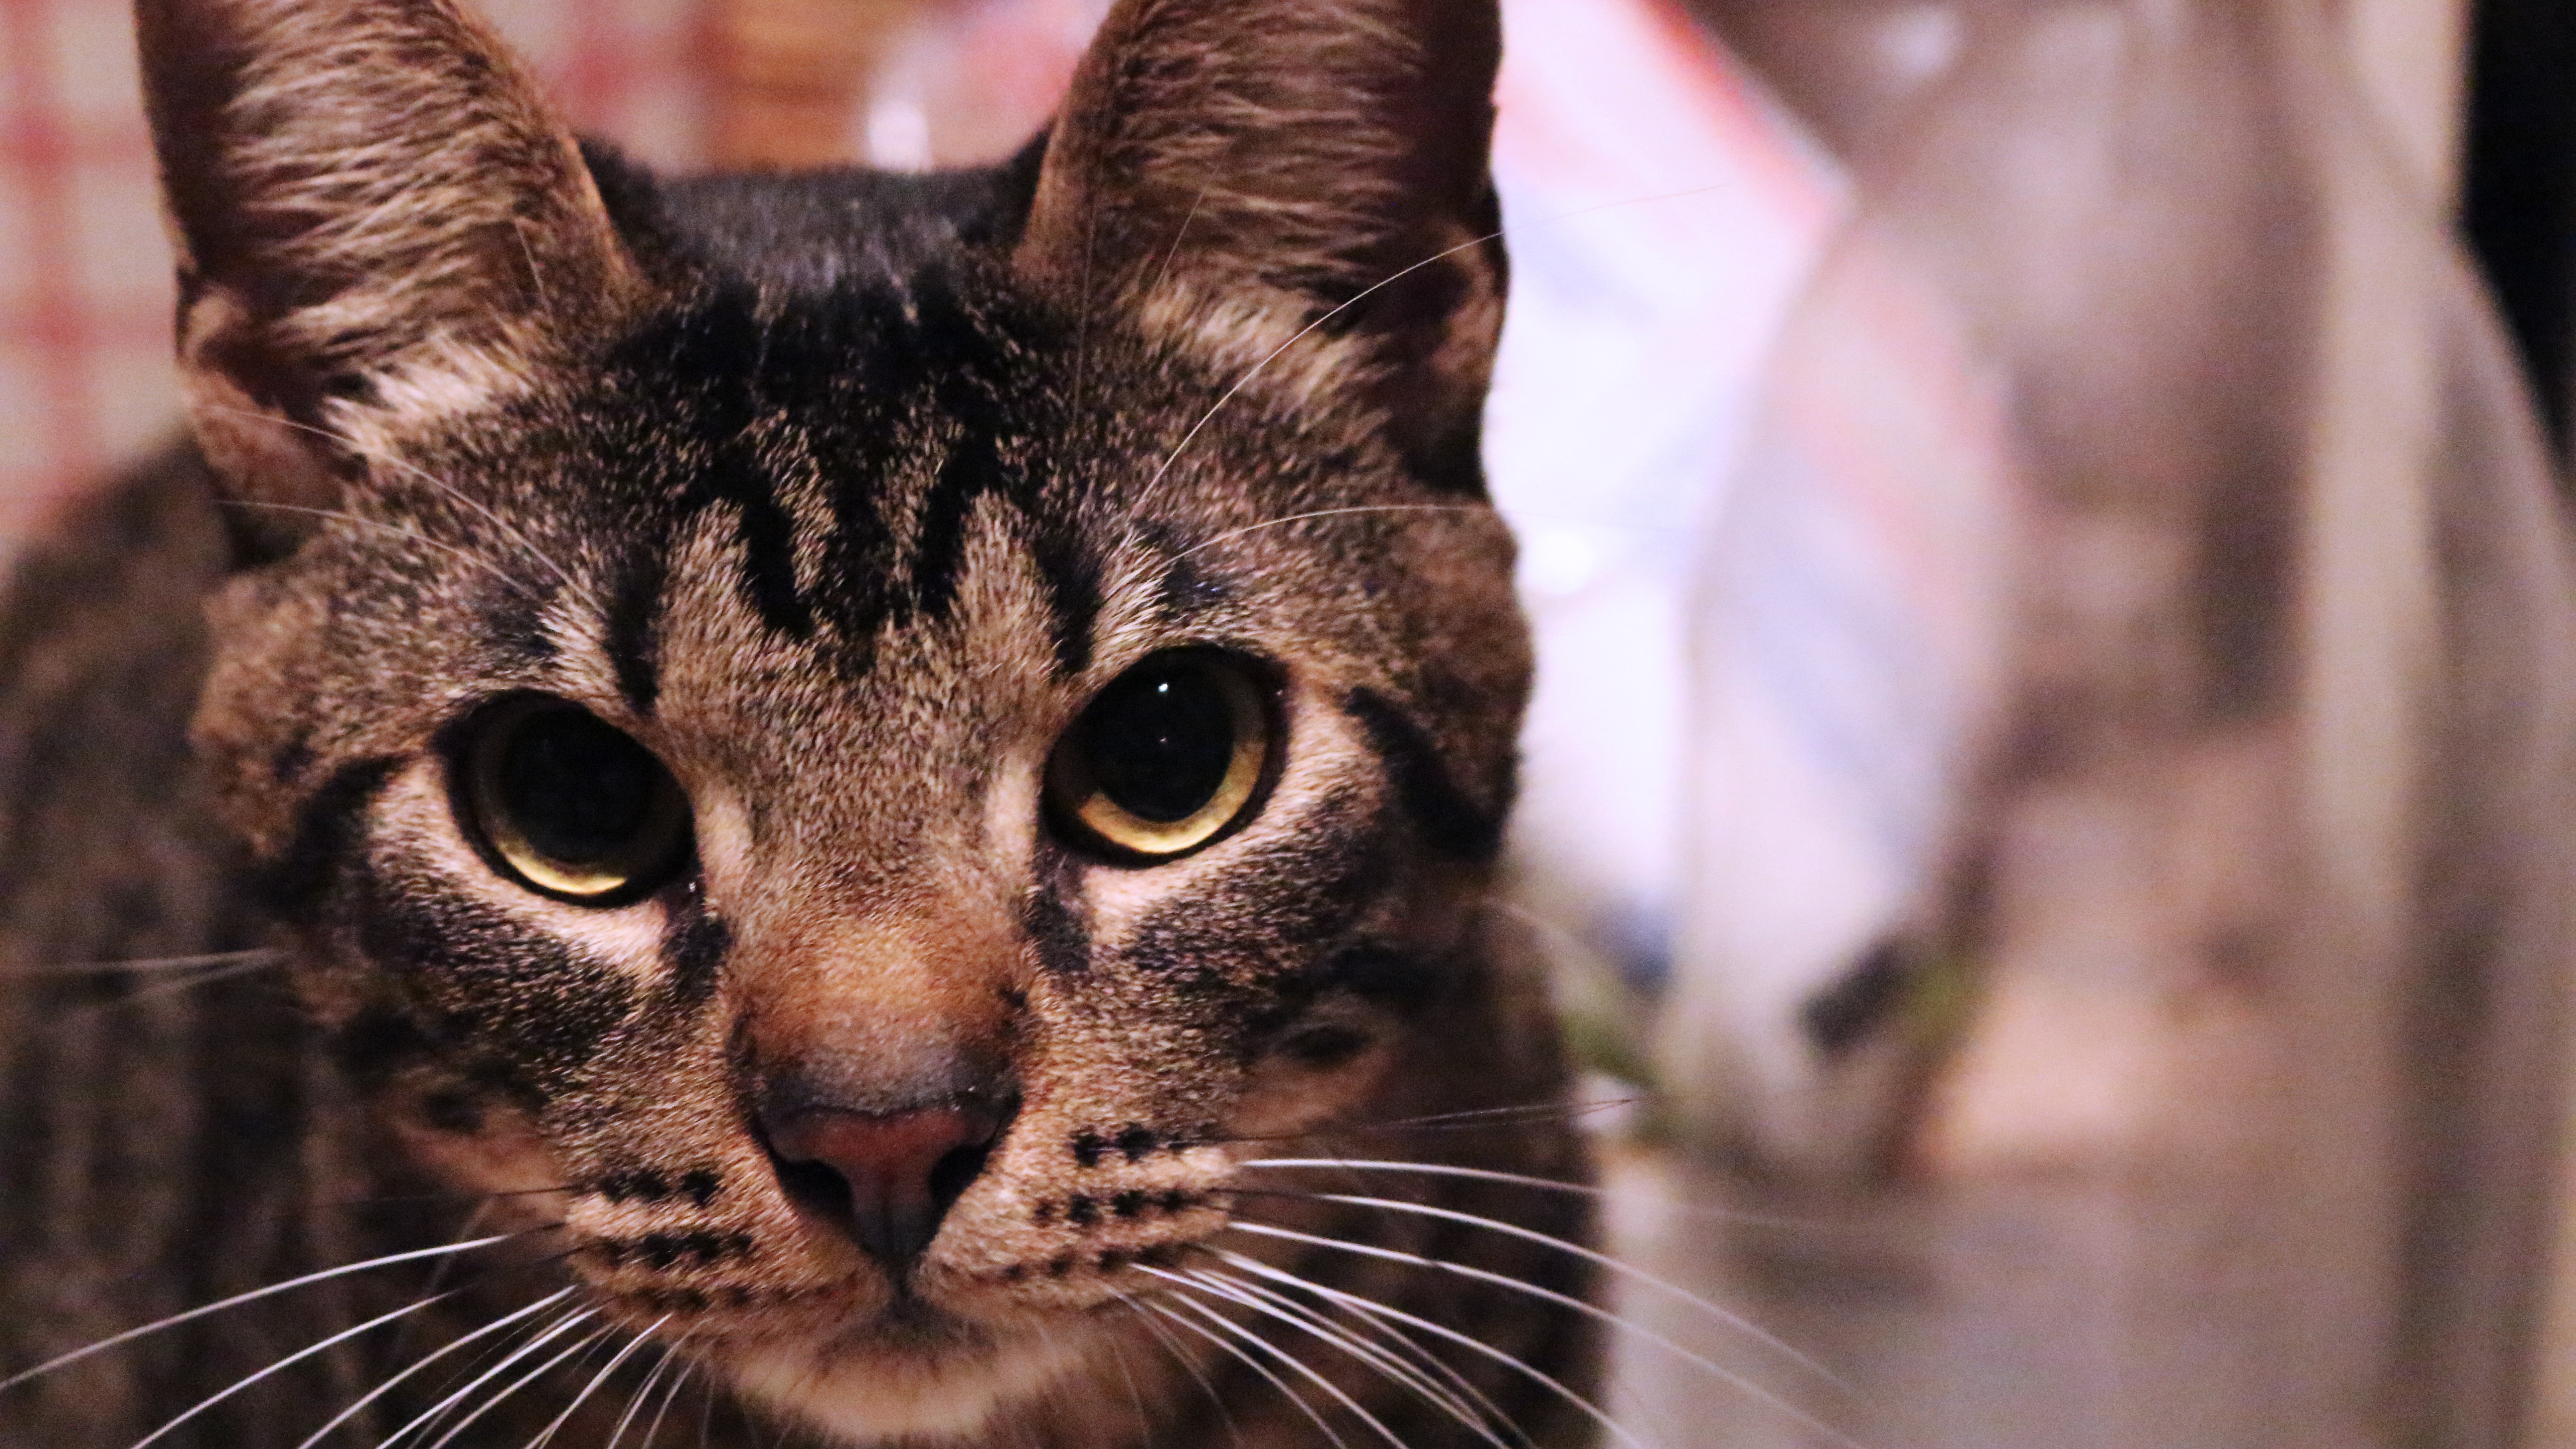
hair, white, game, home, animal, cute, looking, pet, fur, portrait, young, green, red, relax, kitten, cat, small, tabby, mammal, yellow, sofa, baby, fauna, playful, striped, close up, nose, eyes, whiskers, kitty, snout, furry, little, vertebrate, funny, nice, tired, domestic, resting, adorable, pedigree, wild cat, small to medium sized cats, cat like mammal